Ramsay Street

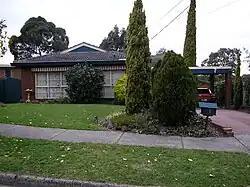
No. 32

"Number 32" is first seen in 1986 when Nell Mangel (Vivean Gray) is introduced, along with her granddaughter, Jane Harris (Annie Jones). Mrs Mangel takes in Harold Bishop (Ian Smith) as a lodger, before her son, Joe Mangel (Mark Little), grandson, Toby Mangel (Finn Greentree-Keane), and their dog, Bouncer (Bouncer), move in. Both Mrs Mangel and Jane soon depart, and Joe's fiancée, Kerry Bishop (Linda Hartley-Clark), and her daughter, Sky Bishop (Miranda Fryer), move in. Matt Robinson (Ashley Paske) and Melanie Pearson (Lucinda Cowden) become lodgers. After Joe and Melanie are married, they sell Number 32 and move away. The house is bought by Rosemary Daniels (Joy Chambers) on behalf of the Daniel's Corporation and it is rented to Faye Hudson (Lorraine Bayly) and her son, Cameron Hudson.